Church of All Saints, Harlow Hill

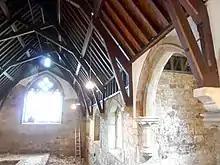
Nave during restoration 2014

It was designed for a congregation of 230. It is a three-bay nave, that is, there are three spaces between the main timber roof trusses. This scissor braced truss roof is supported on hand-carved but fairly plain corbels.